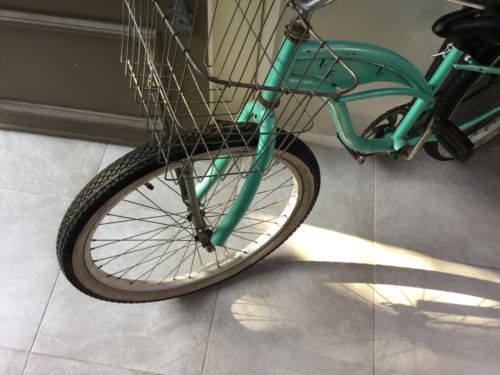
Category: bicycle